British Forces Overseas Hong Kong

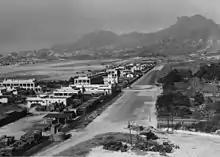
Base of RAF in Kai Tak (1945)

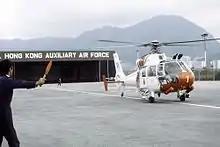
A Royal Hong Kong Auxiliary Air Force Aerospatiale Dauphin helicopter leaving its hangar during a Search and Rescue exercise in 1982.

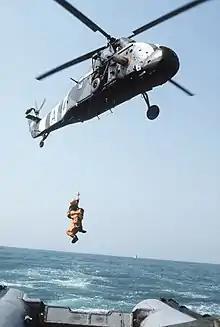
The survivors of a simulated aircraft crash are hoisted aboard a Royal Air Force Westland Wessex HC Mk 2 helicopter from No. 28 (AC) Squadron in 1983.

The Royal Air Force was the smallest contingent of the British Forces and was stationed in both Kai Tak Airport as well as the airfield in the New Territories known as Sek Kong.